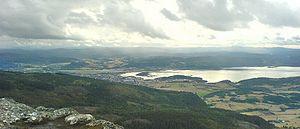
Le Stjørdalen est un landskap de Norvège, situé dans les comtés du Nord-Trøndelag et du Sør-Trøndelag. Il comprend principalement, comme son nom l'indique, la région de la ville de Stjørdal.